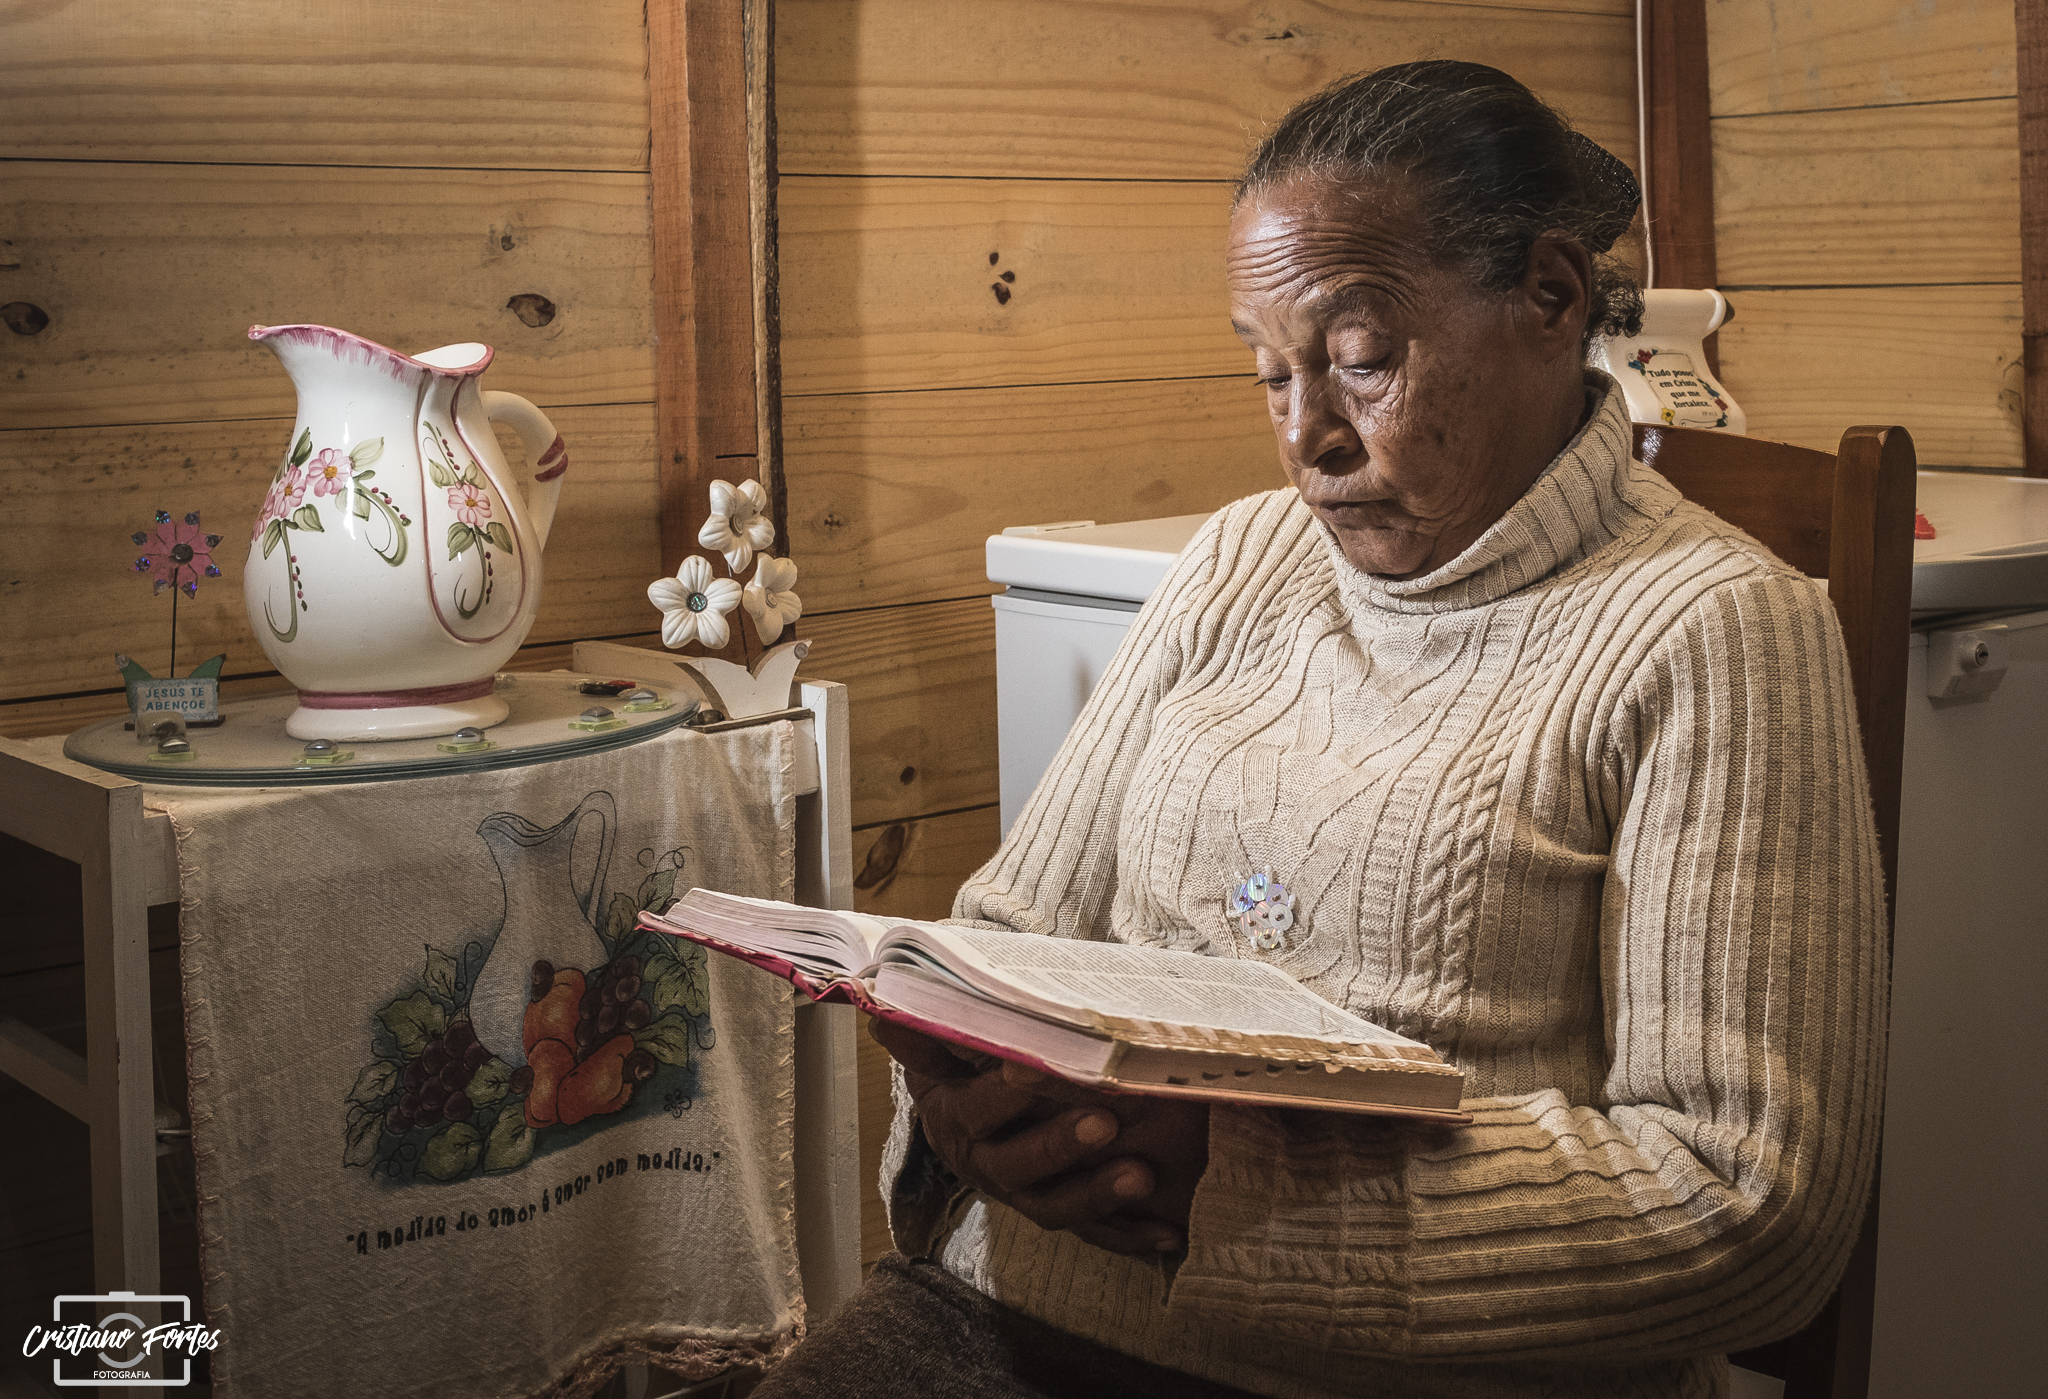
book, furniture, senior citizen